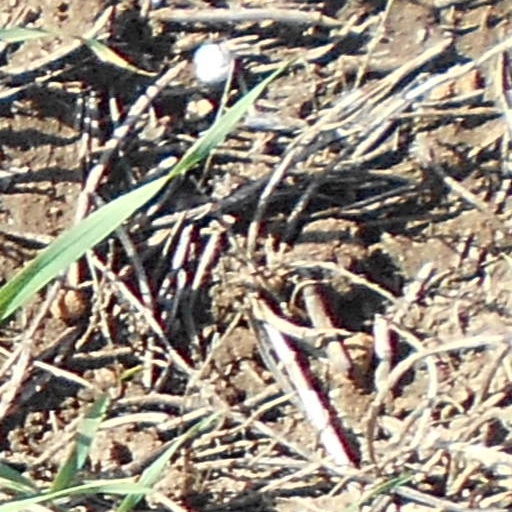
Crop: wheat